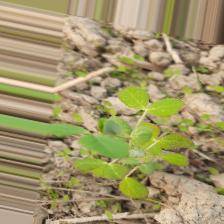
Label: Lentil Rust